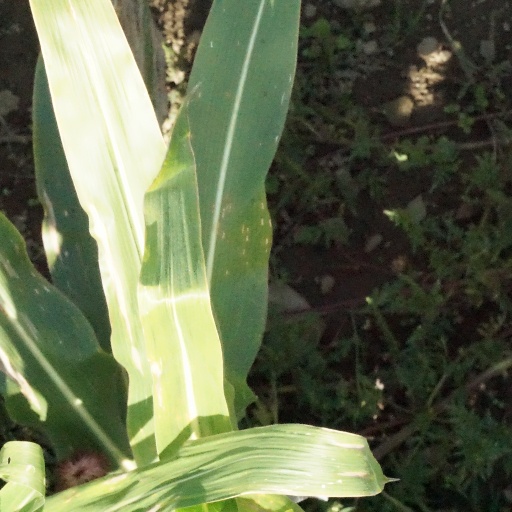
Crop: maize; corn